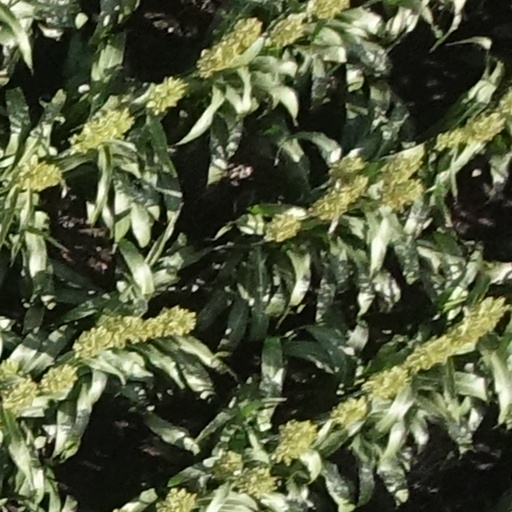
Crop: sorghum